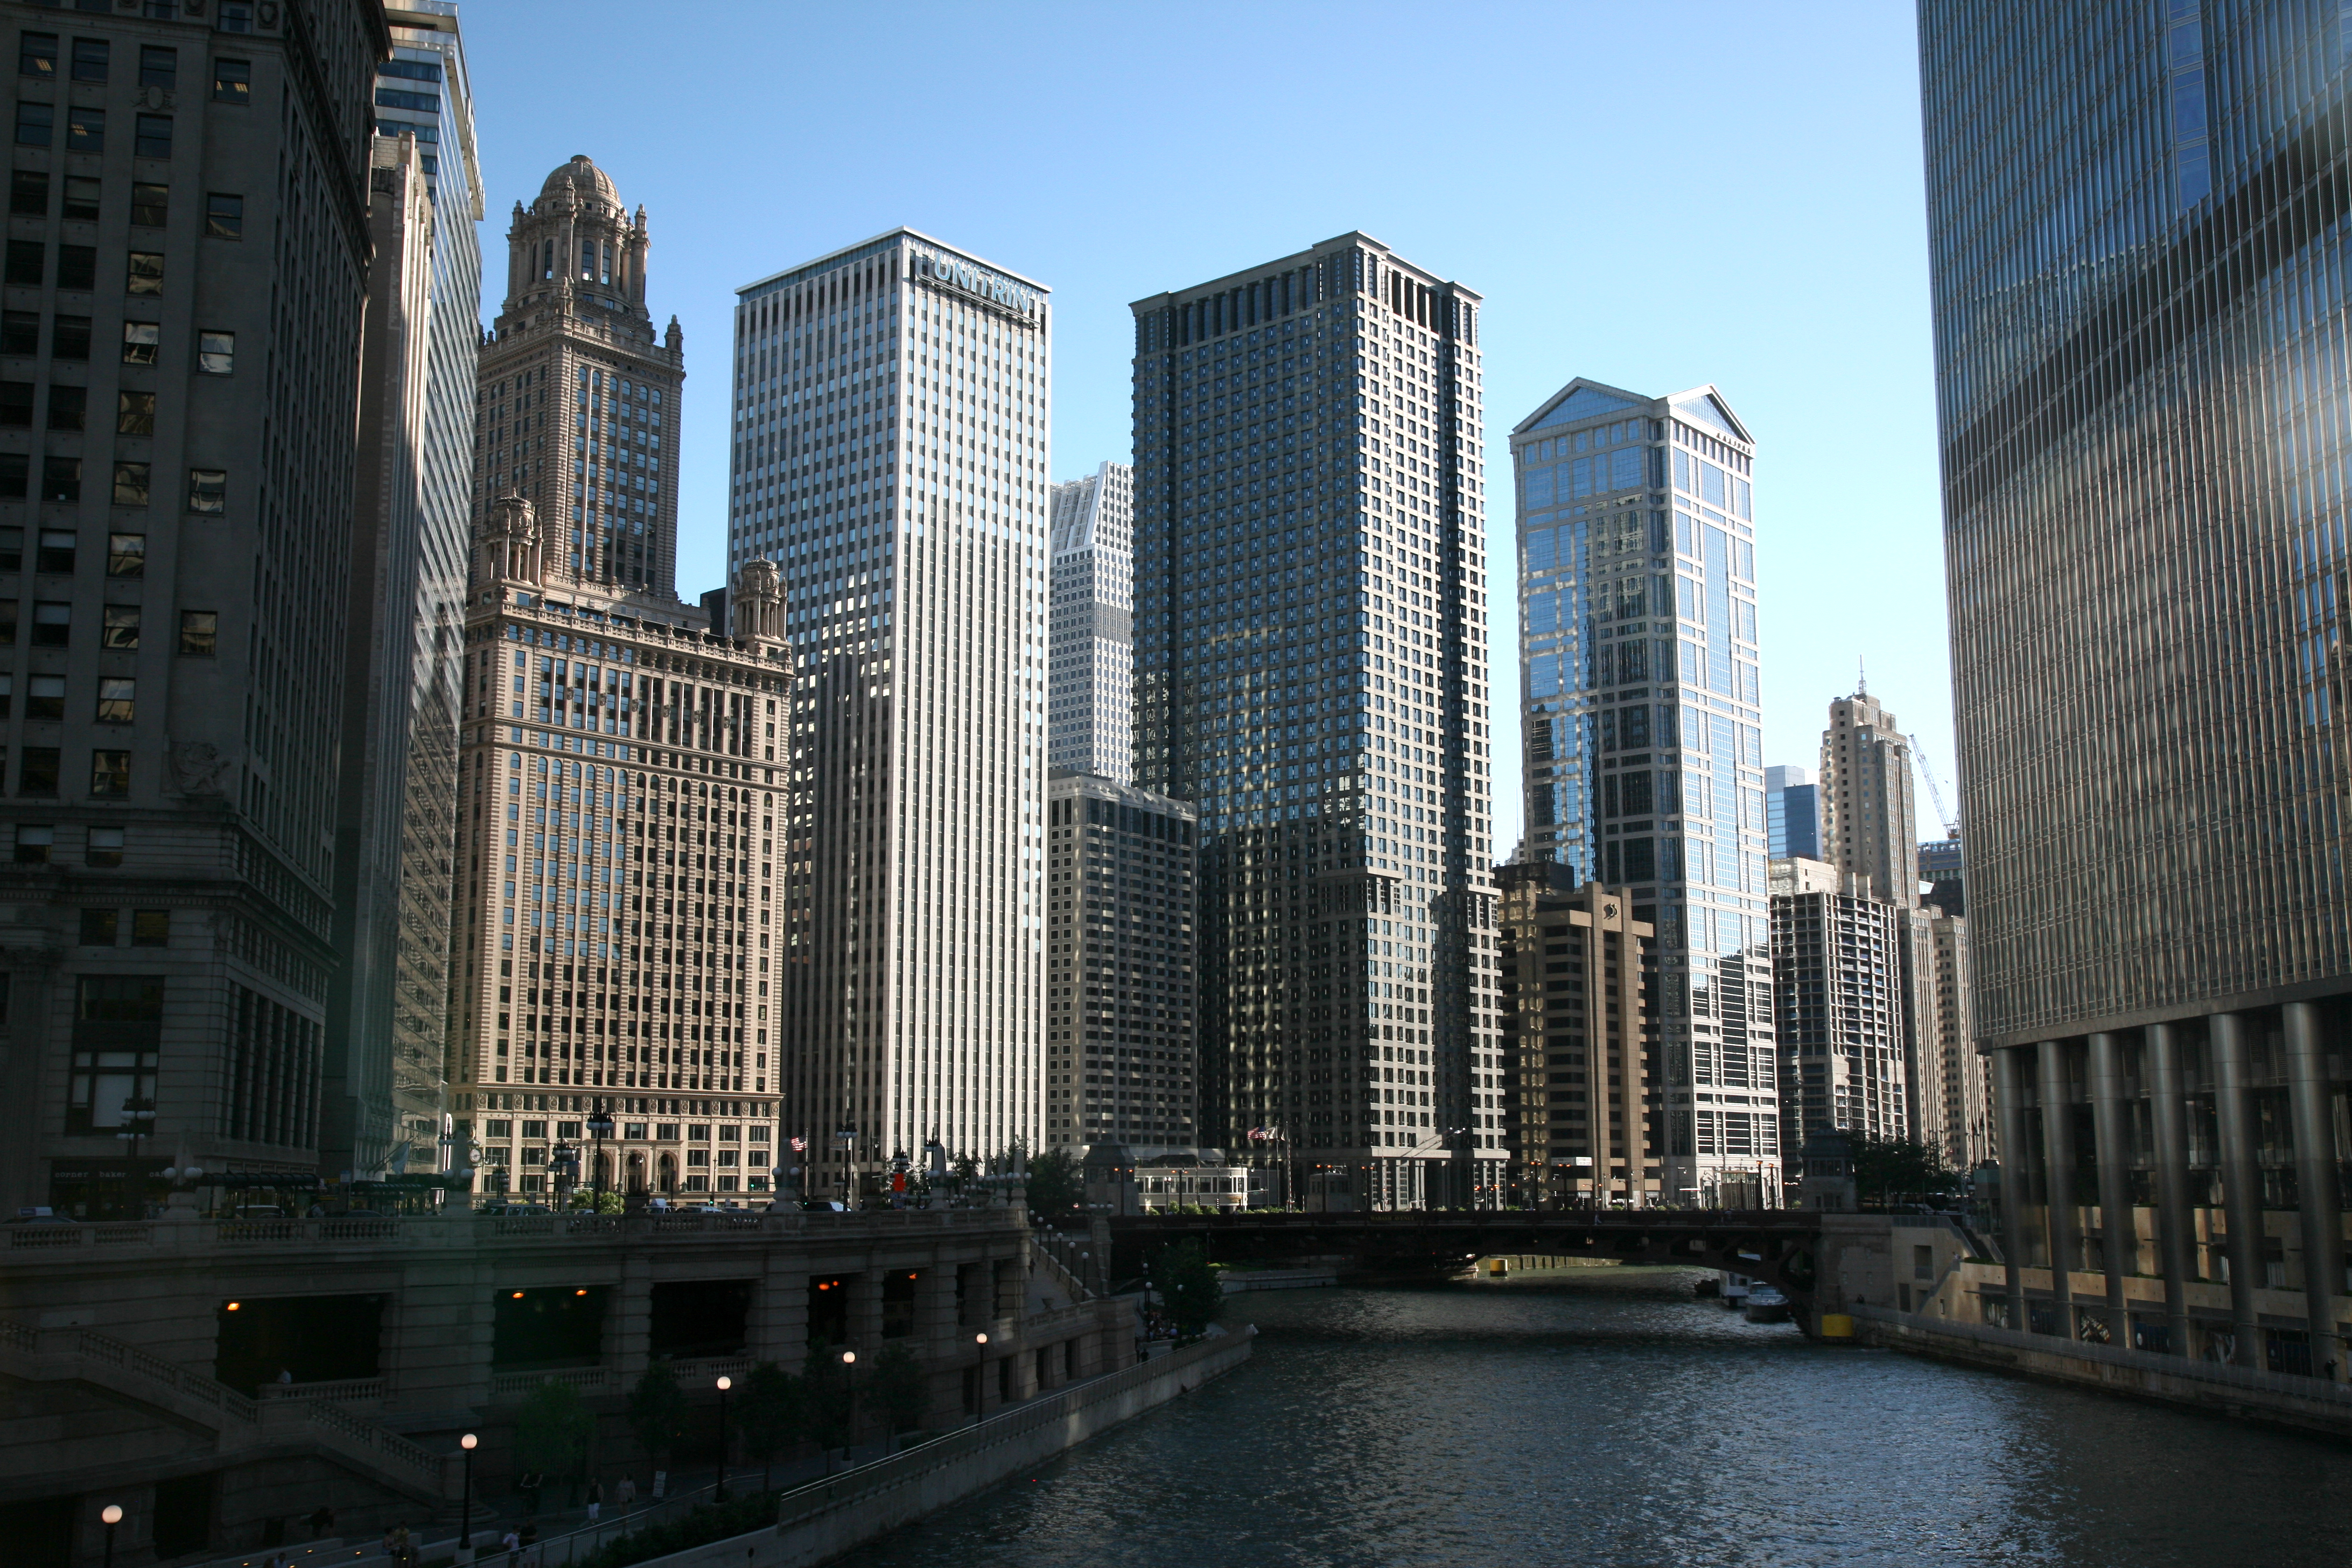
architecture, bridge, skyline, street, building, city, skyscraper, river, cityscape, downtown, reflection, landmark, chicago, facade, waterway, tower block, 5d, loop, metropolis, cookcounty, condominium, skycraper, gratteciel, chicagoriver, theloop, chicagoist, basculebridge, 35eastwackerdrive, urbanwaterfront, rrdonnelleybuilding, dearbornstreetbridge, ushistoricdistrict, wacker, wackerhistoricdistric, urban area, geographical feature, human settlement, metropolitan area, nationalregistrarofhistoricplaces, michiganwackerhistoricdistrict